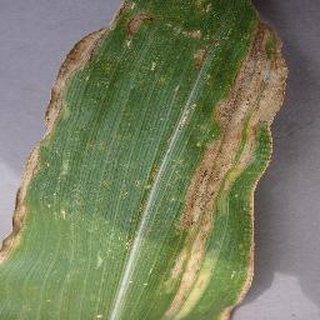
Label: corn_northern_leaf_blight